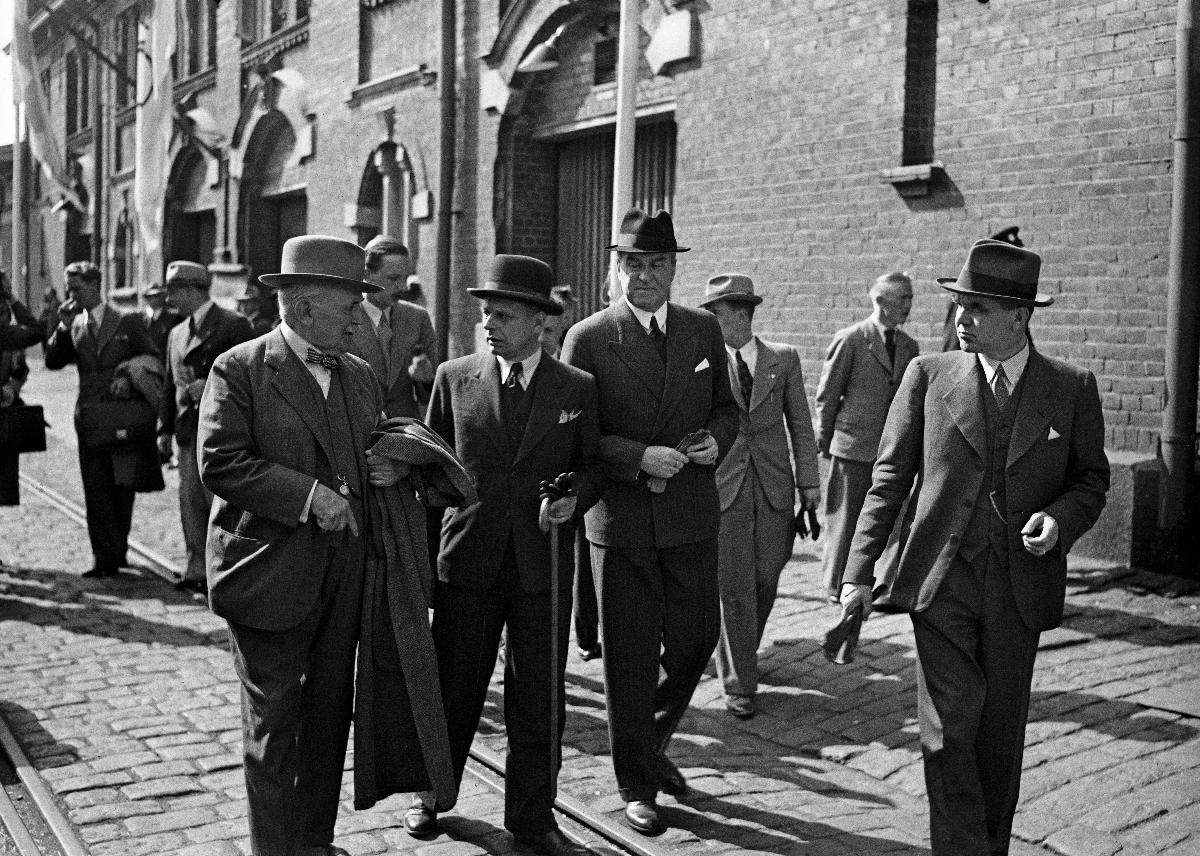
Kansainvälisen olympiakomitean jäseniä Helsingissä
Internationella olympiakommisionens medlemmar i Helsingfors; International Olympic Committee members in Helsinki
sisällön kuvaus: Kansainvälisen olympiakomitean jäseniä Helsingissä 15.6.1939. Vasemmalla unkarilainen senaattori Muzsa, eversti Armas-Eino Martola, insinööri Erik von Frenckell ja pankinjohtaja Jukka Rangell. content description: International Olympic Committee members in Helsinki 15.6.1939. On left the Hungarian senator Muzsa, colonel Armas-Eino Martola, engineer Erik von Frenckell and bank director Jukka Rangell. innehållsbeskrivning: Internationella olympiakommissionens medlemmar i Helsingfors 15.6.1939. Till vänster ungerska senatorn Muzsa, överste Armas-Eino Martola, ingenjör Erik von Frenckell och bankdirektör Jukka Rangell.
Kuvaaja: Sundström, Hugo, kuvaaja
Vuosi: 1939
Paikka: Suomi, Uusimaa, Helsinki
Aiheet: Frenckell, Erik von; Martola, Armas-Eino; Rangell, J. W.; HBL; olympialaiset; komiteat; vierailut; Olympics; committees (general); sports; olympic games; committees; visits; olympiska spelen; kommittéer; sport; kommitteer; besök